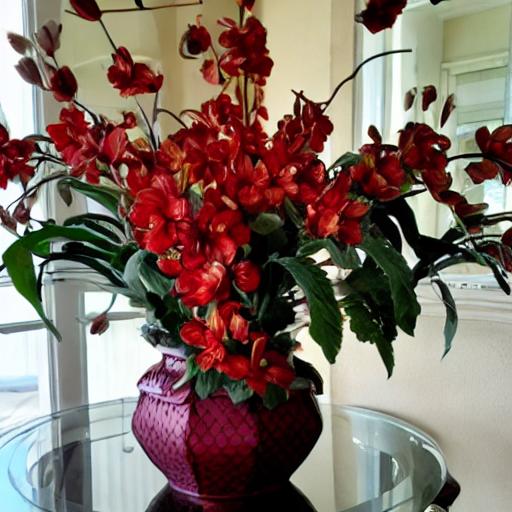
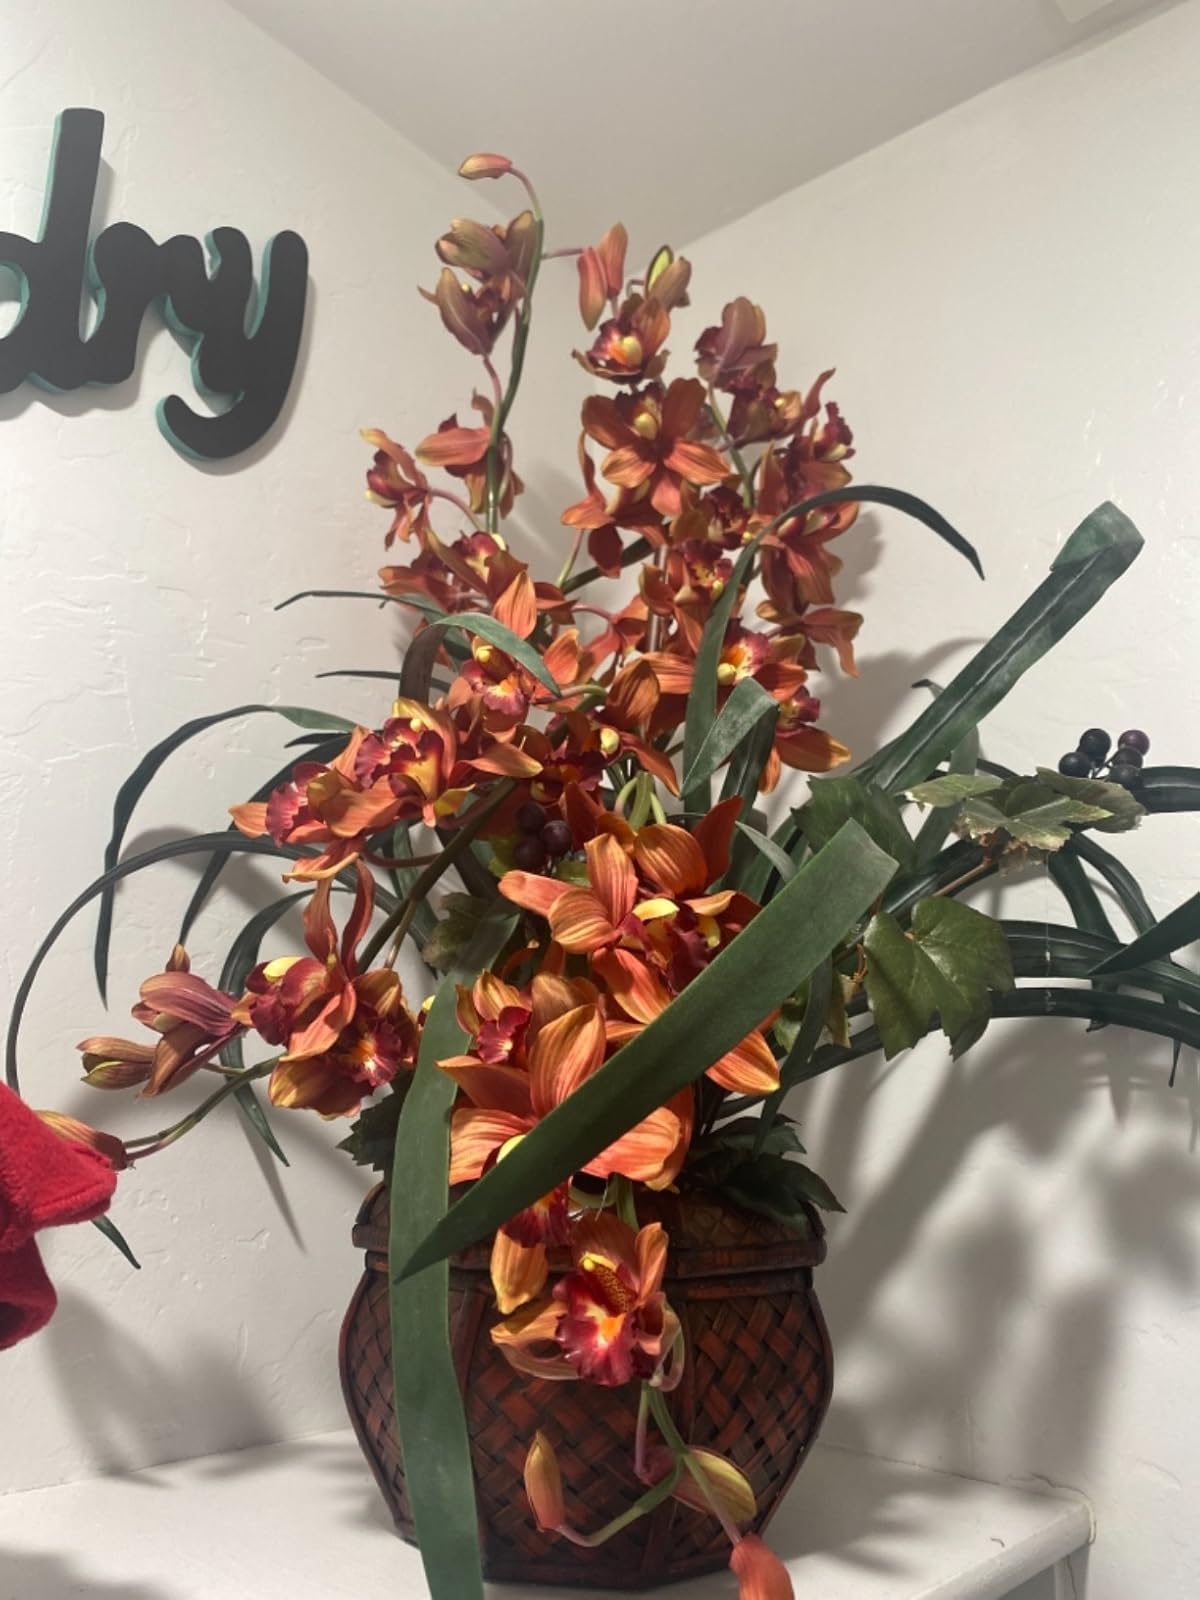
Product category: vase
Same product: no